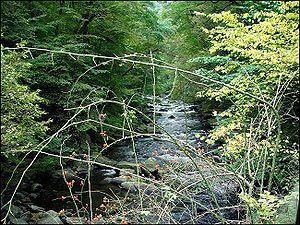
Le Harz, en français aussi le Hartz, est à la fois le nom donné à une région, à un district allemand, à un massif montagneux couvrant environ 2 000 km² au centre-nord de l’Allemagne et à la forêt qui le couvre ou le couvrait, parfois considérée comme une relique de la forêt hercynienne décrite par les auteurs antiques et médiévaux, elle-même relique de la forêt préhistorique européenne.